The Rocky Mountains, Lander's Peak

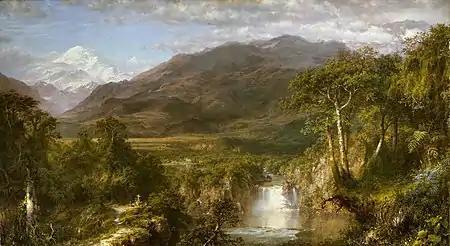
"Lander's Peak" has often been compared to Frederic Edwin Church's "The Heart of the Andes"

"Lander's Peak" was an immediate success; twelve hundred people were invited to the exhibition, and almost a thousand showed up. Bierstadt was a shrewd self-promoter and a gifted artist, and this was the first of his paintings to be widely promoted with a single-picture exhibition accompanied by a pamphlet, engravings, and a tour. The painting, with its ten-foot width, was intended both for exhibition halls and the homes of America's emergent millionaire class. In 1865, British railway entrepreneur James McHenry purchased the work for $25,000, the most paid for an American painting to that point. Bierstadt later repurchased it, and gave or sold it to his brother Edward, before it was eventually acquired for the Metropolitan Museum of Art in New York in 1907.